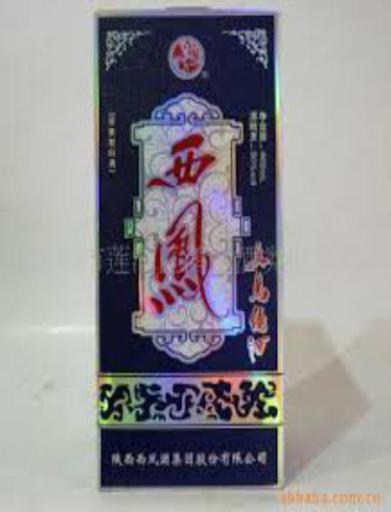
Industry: Food